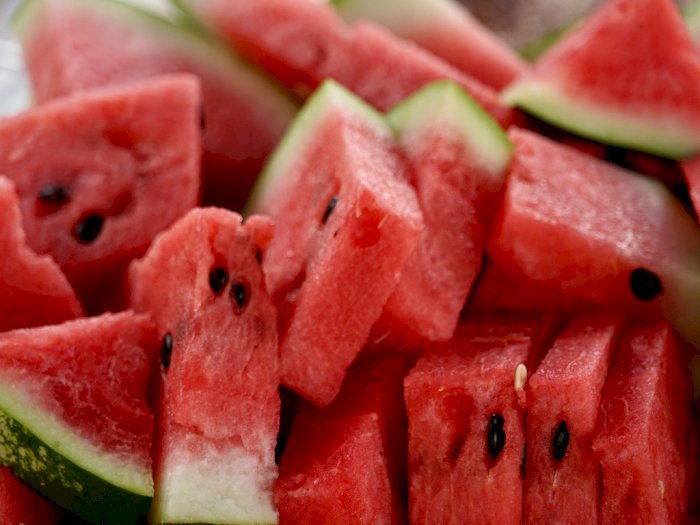
Label: Watermelon